Guards Polo Club

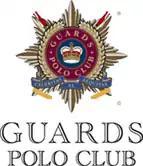

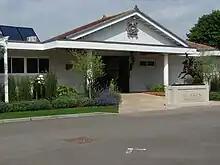

The Guards Polo Club is an English polo club in Windsor, Berkshire. It is closely associated with the British royal family. Prince Philip, Duke of Edinburgh was president of the club from its formation on 25 January 1955 until his death in April 2021. Queen Elizabeth II was its patron.The Polo Magazine 6/08 King Charles III was announced as the club's new president in May 2024.